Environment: real
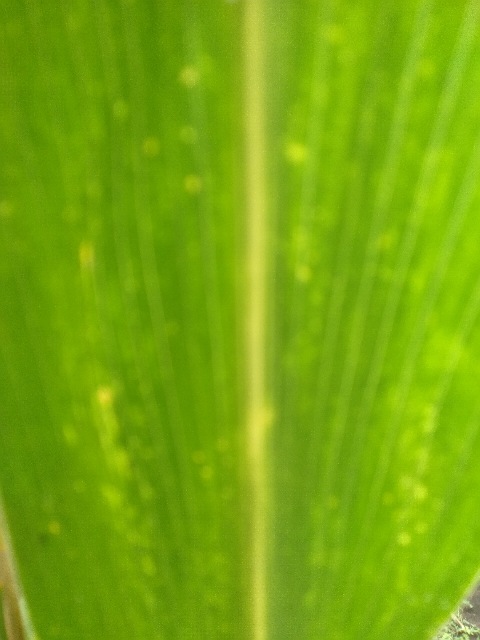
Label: lethal_necrosis